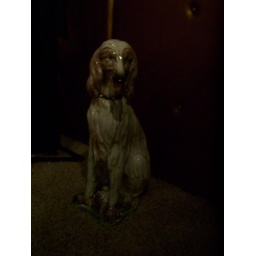
creepy ceramic dog in his office (took this one for mom, too)